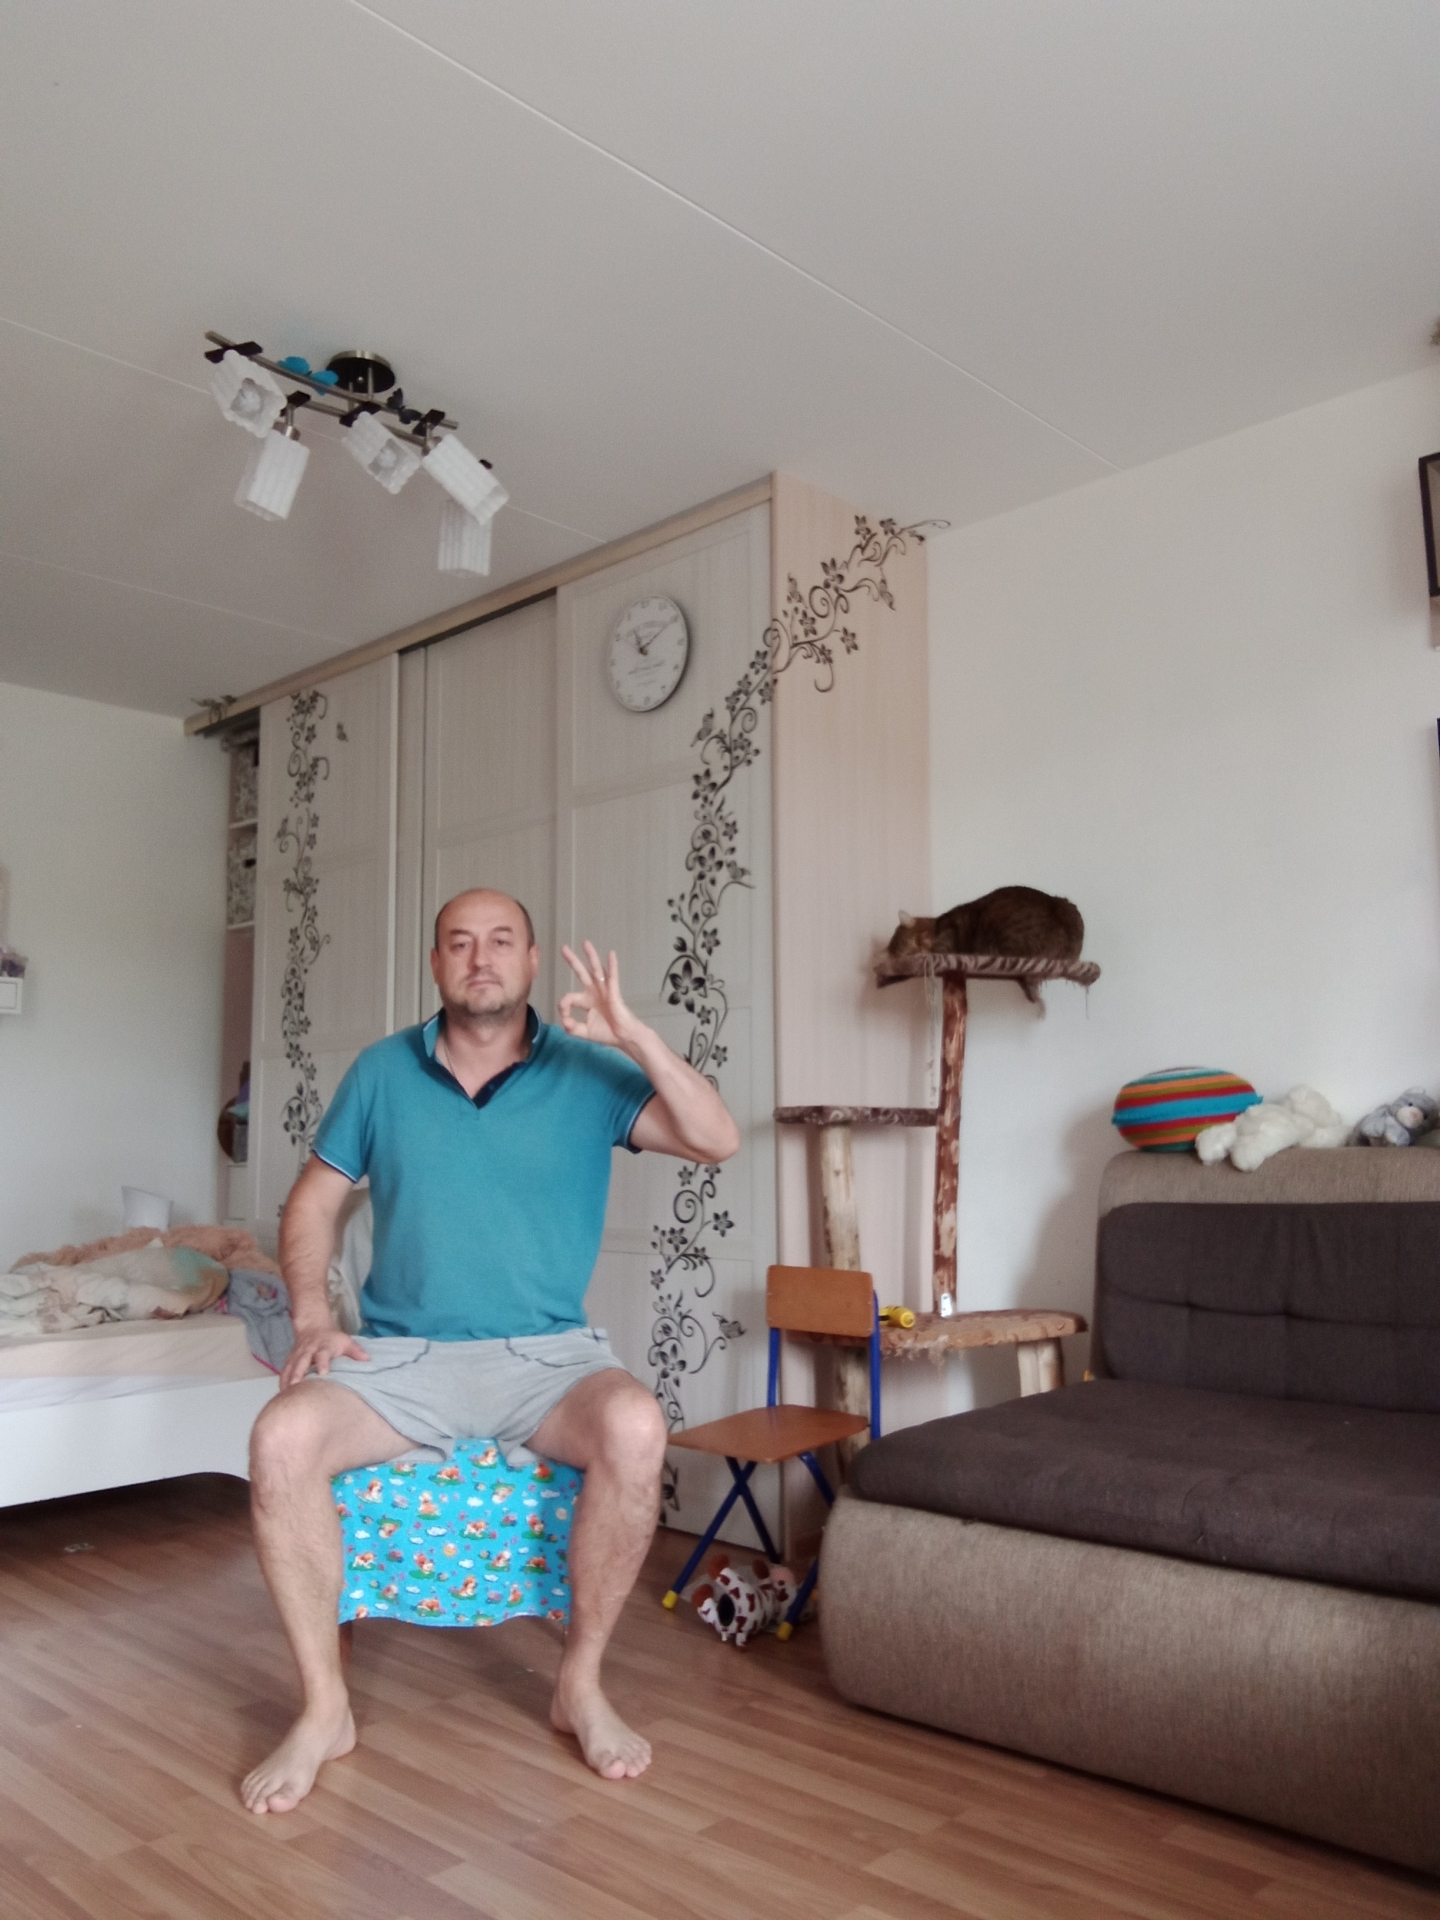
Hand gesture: ok